Shahu I

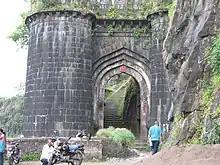
Entrance of the Ajinkyatara Fort

Kanhoji Angre seized the opportunity of warring between Tarabai and Shahu to effectively free himself of the suzerainty of either. Instead, he captured the major trading centre of Kalyan, and the neighbouring forts of Rajmachi and Lohagad. Shahu sent a large force under his Peshwa, or Prime Minister, Bahiroji Pingale. Kanhoji defeated Pingale, imprisoned him at Lohagad, and started to advance towards Shahu's capital of Satara. Shahu commanded his Senakarta Balaji Vishwanath to raise another standing army (Huzurat) to subdue opponents. Balaji preferred the path of negotiation and was appointed as Shahu's plenipotentiary to negotiate with the admiral. Balaji and Kanhoji met at Lonavala. The newly appointed Peshwa appealed to the old sailor's patriotism for the Maratha cause. Kanhoji Angre agreed to become the "Sarkhel" (grand admiral) of Shahu's navy with control of the Konkan. Balaji and Kanhoji then jointly attacked the Muslim Siddis of Janjira. Their combined contingents captured most of the Konkan coast, including Balaji's birthplace of Shrivardhan, which then became part of the Angre fiefdom. Delighted with Balaji's success, Shahu dismissed Bahiroji Pingale, and appointed Balaji Vishwanath as Peshwa on 16 November 1713.